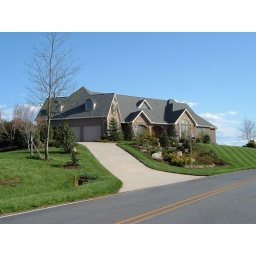
Neighborhood house near our home in Mars Hill, North Carolina, Spring 2005